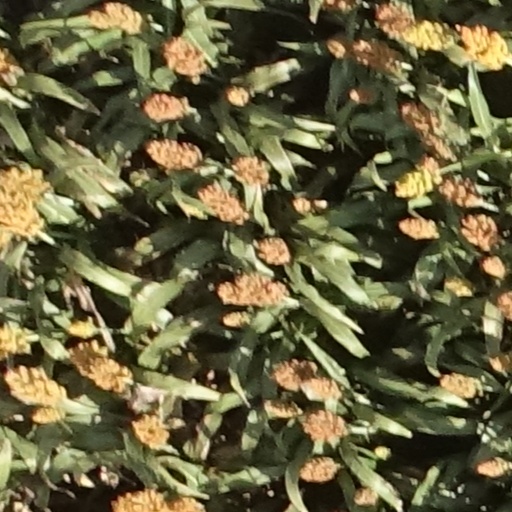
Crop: sorghum